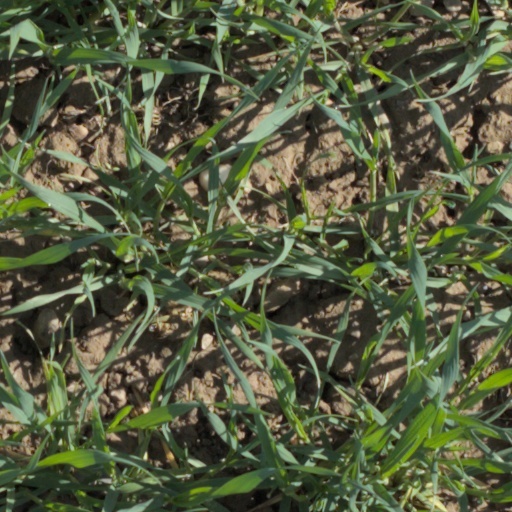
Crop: wheat